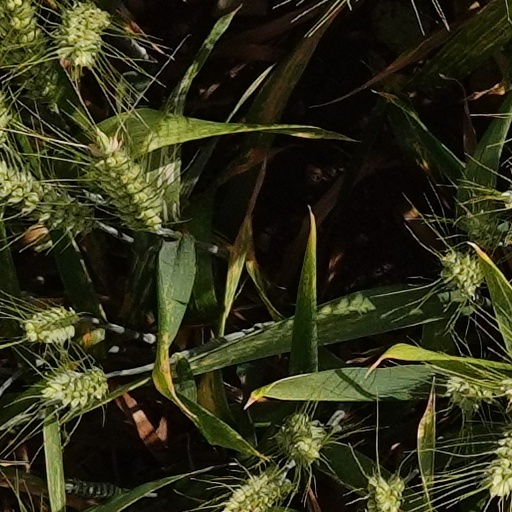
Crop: wheat